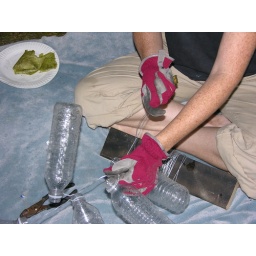
The water bottles are wrapped in electrical fencing wire.